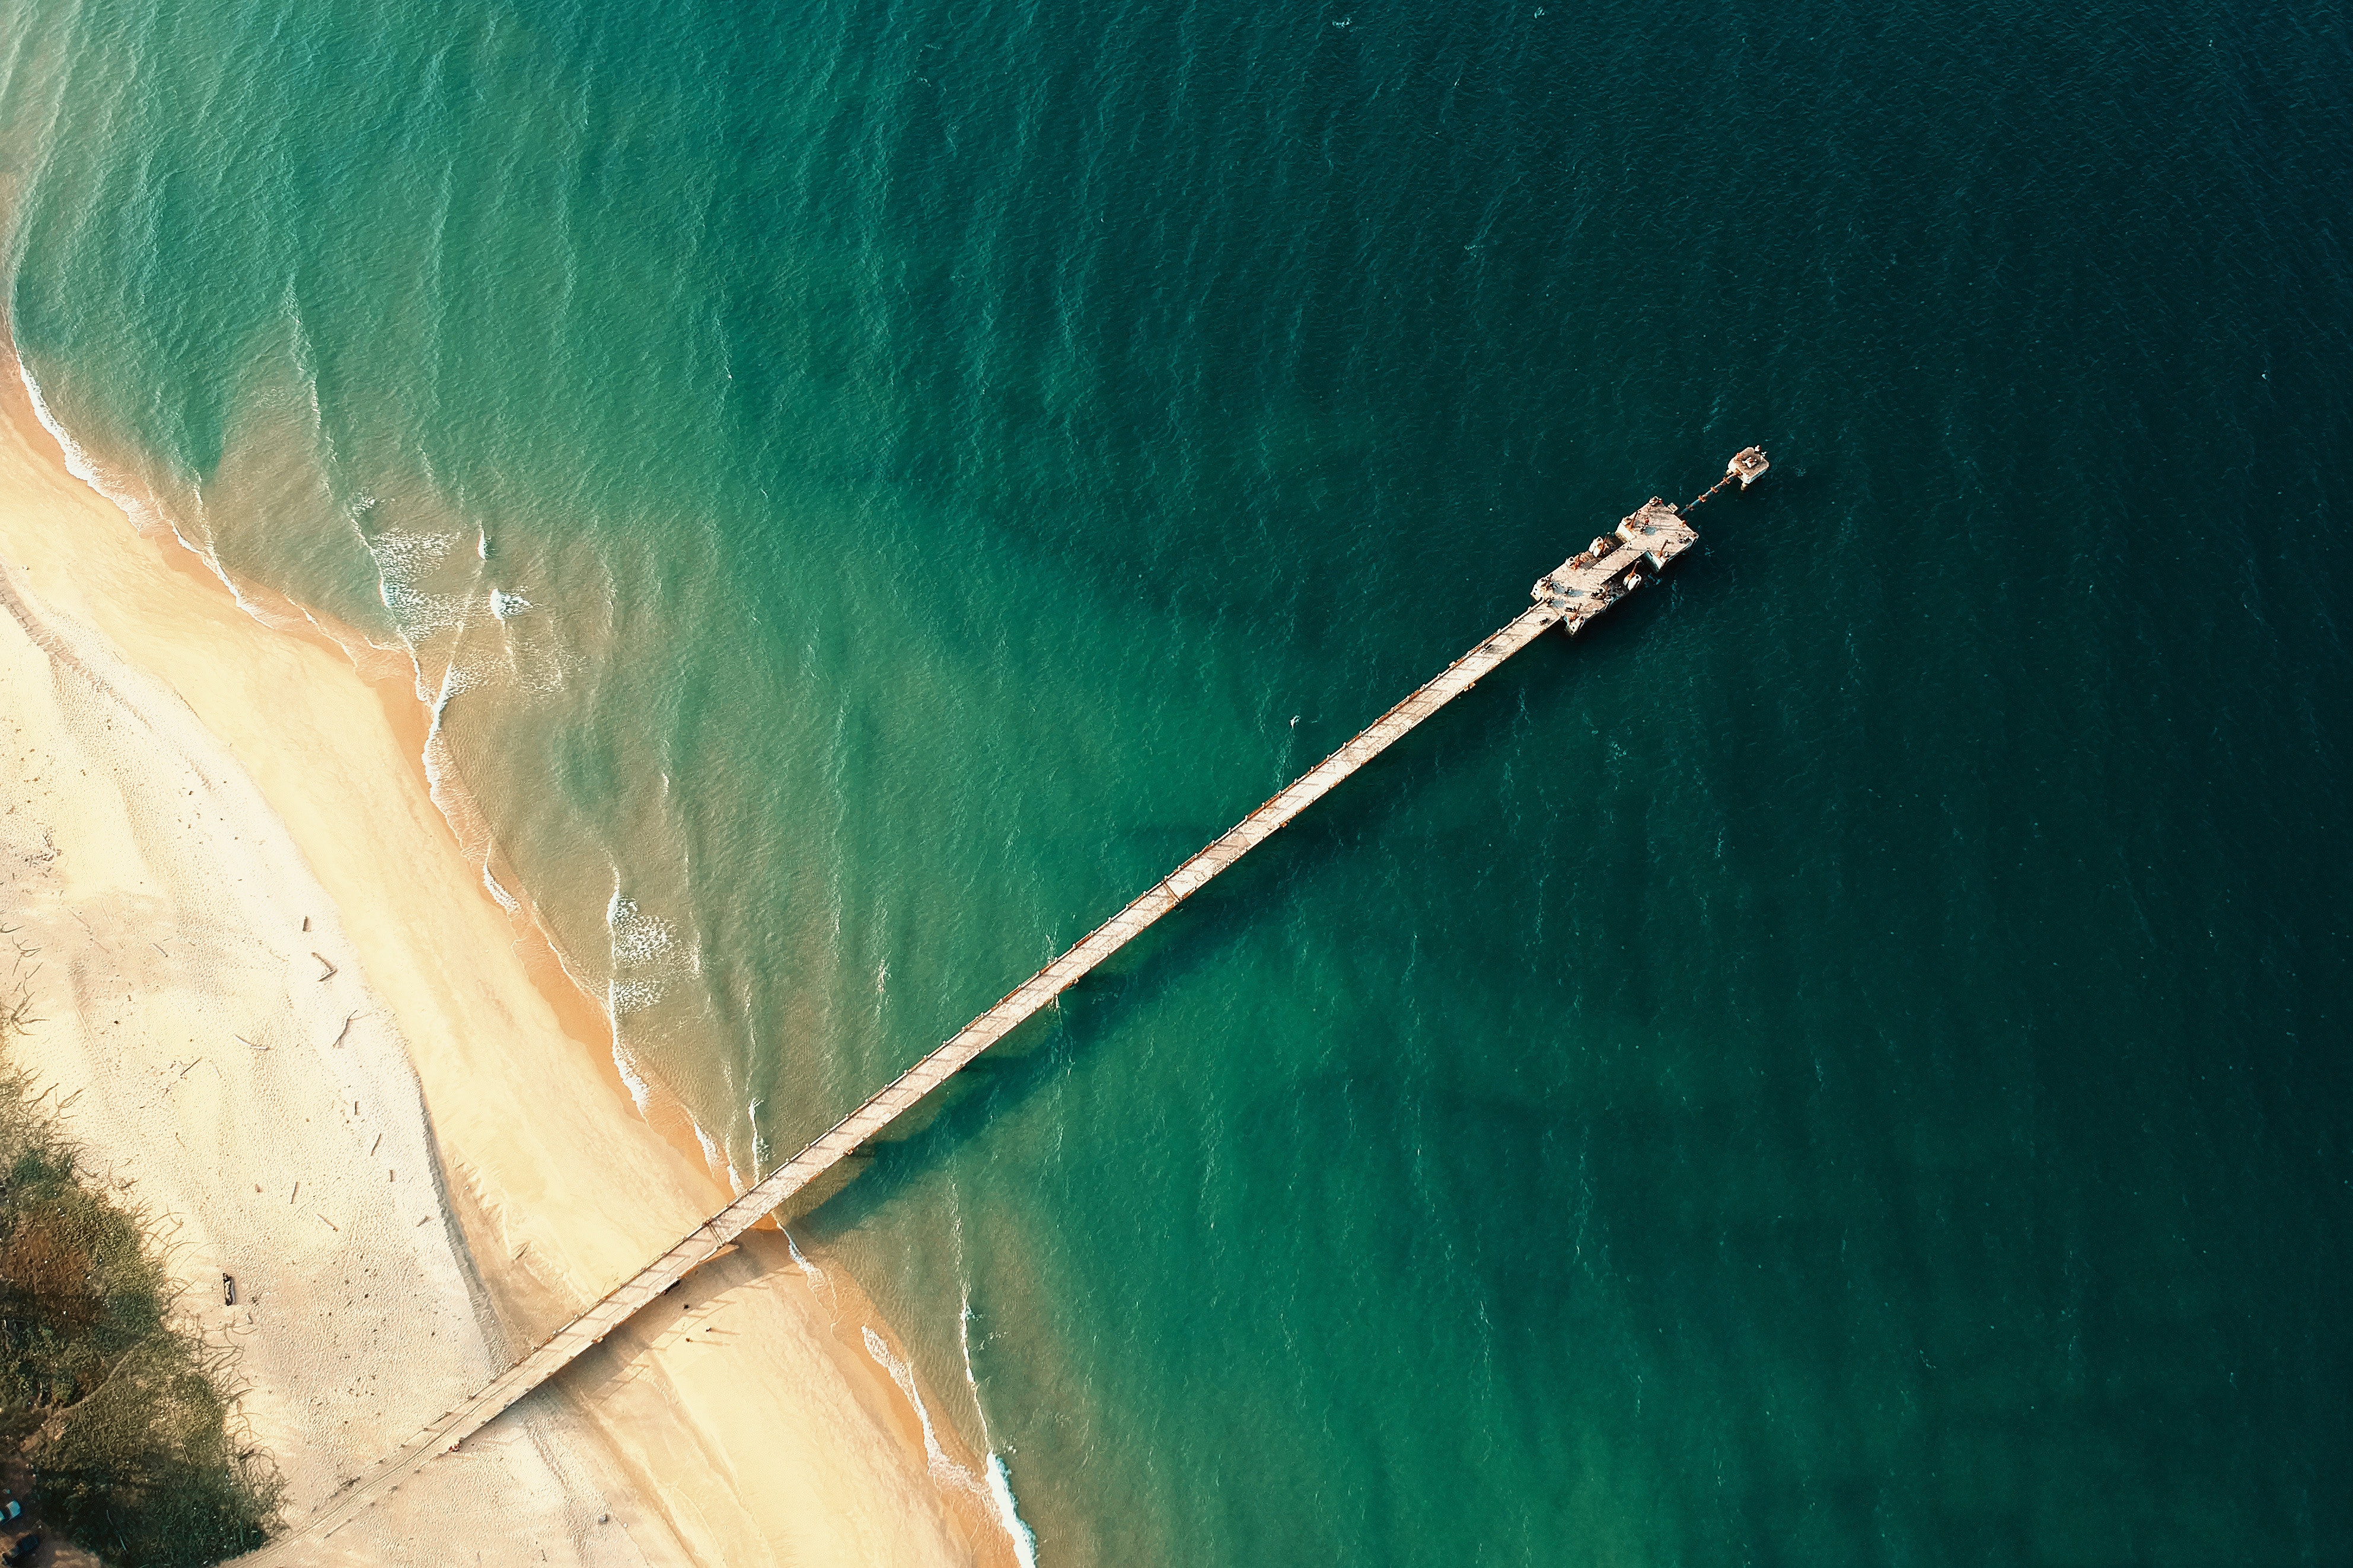
green, turquoise, water, teal, photography